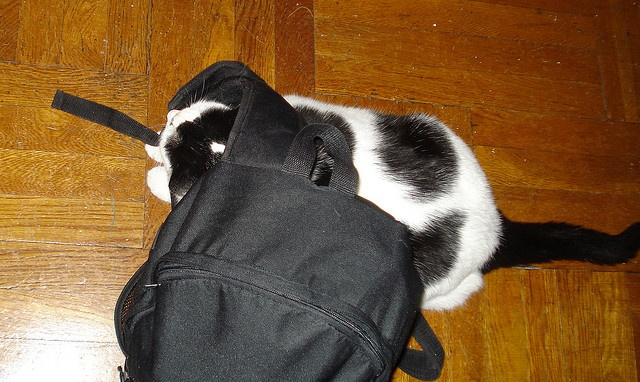
A cat is entangled in a bag strap.
A cat is playing with a backpack strap.
A cat wraps itself around a backpack strap
A spotted cat underneath a black backpack on the floor.
A cat is burrowed under a backpack on the floor.